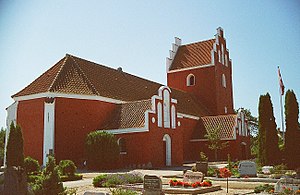
Byrum Kirke
Byrum Kirke
Byrum Kirke er en kirke i Byrum Sogn i Læsø Kommune. Kirken er centralt beliggende i byen Byrum, som er den største by på øen Læsø i Kattegat. Kirken er Læsøs største kirke og blev opført i 1269 som kapel – hvilket gør den til en af Danmarks ældste kirker. Den var oprindeligt ejet af munkene fra Vitskøl Kloster og blev senere overdraget til Viborg-kannikerne.